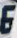
Number: 6